Bird Day

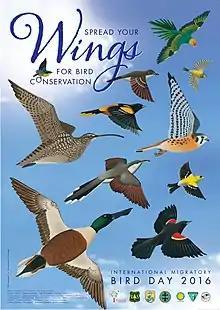
International Migratory Bird Day 2016 poster by Lionel Worrell

Major Partners: U.S. Forest Service, Partners in Flight, U.S. Fish & Wildlife Service, Bureau of Land Management, Nature Canada, Birds & Beans, Pepco Holdings, Get To Know, US Geological Society, Ornilux, Birdzilla, Optics for the Tropics, and Society for the Conservation and Study of Caribbean Birds.